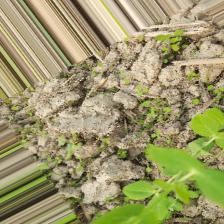
Label: Normal